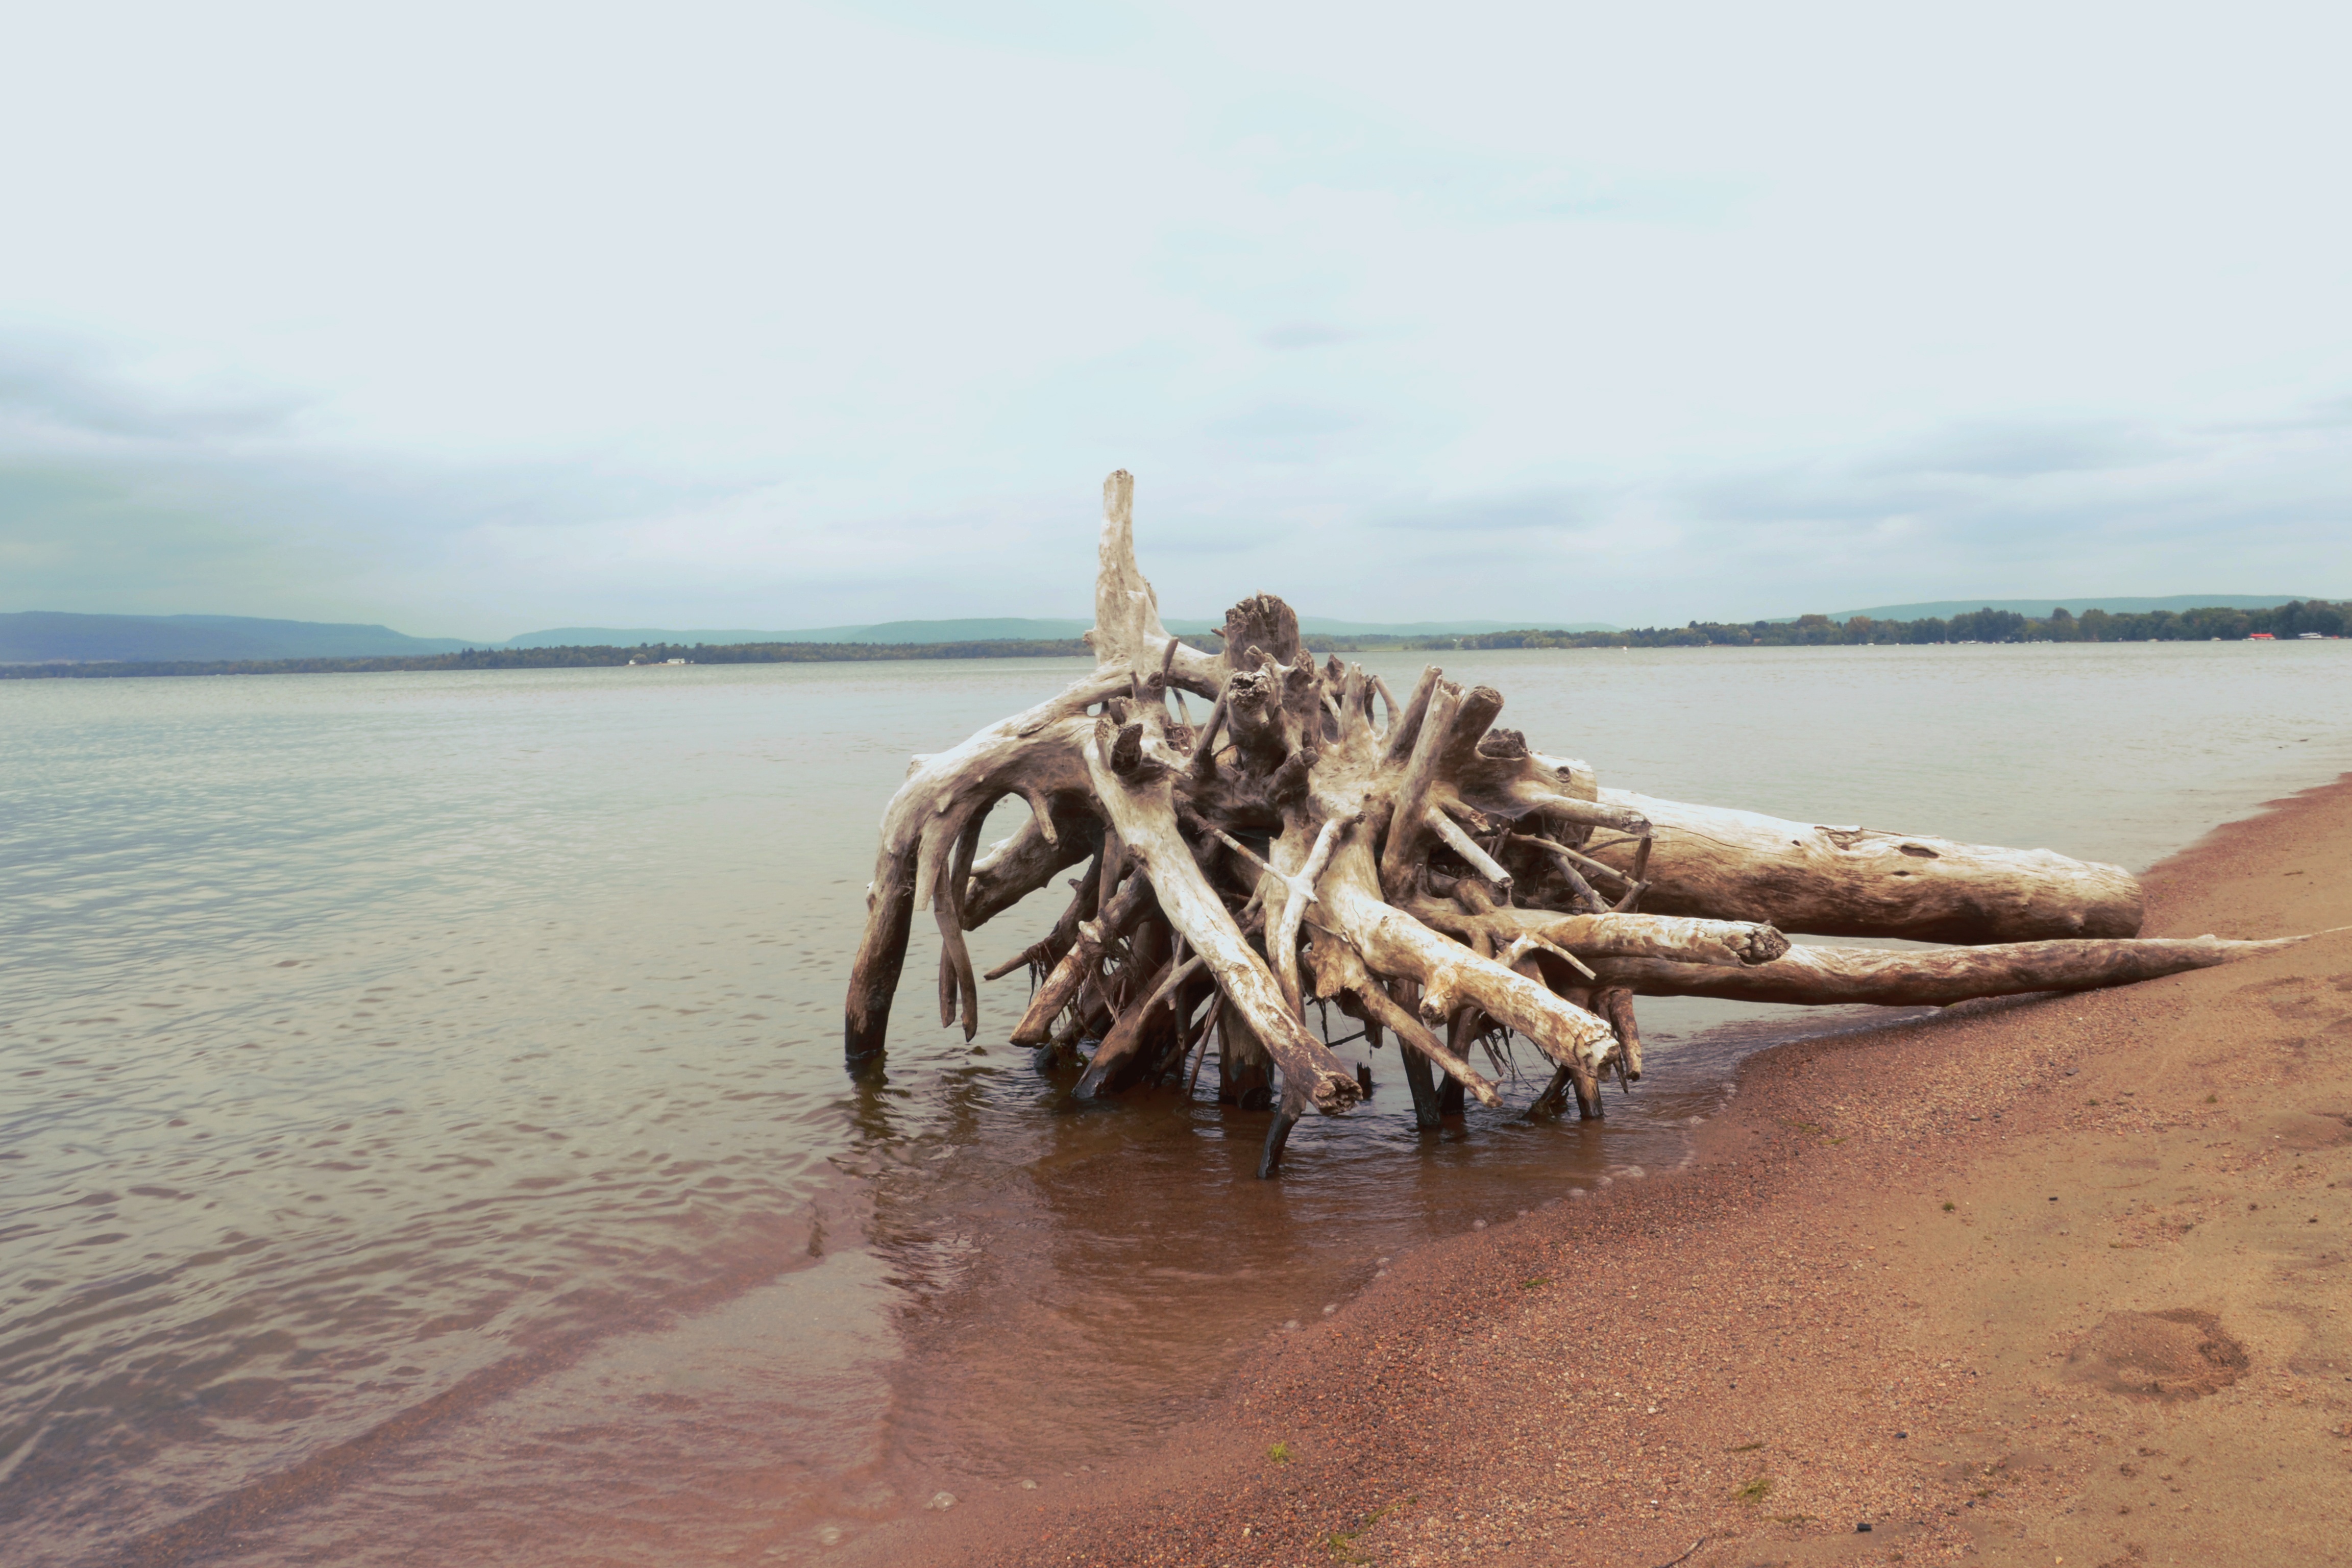
beach, landscape, sea, coast, water, nature, sand, ocean, sky, wood, shore, wave, lake, summer, vacation, vehicle, bay, material, body of water, breakwater, mudflat